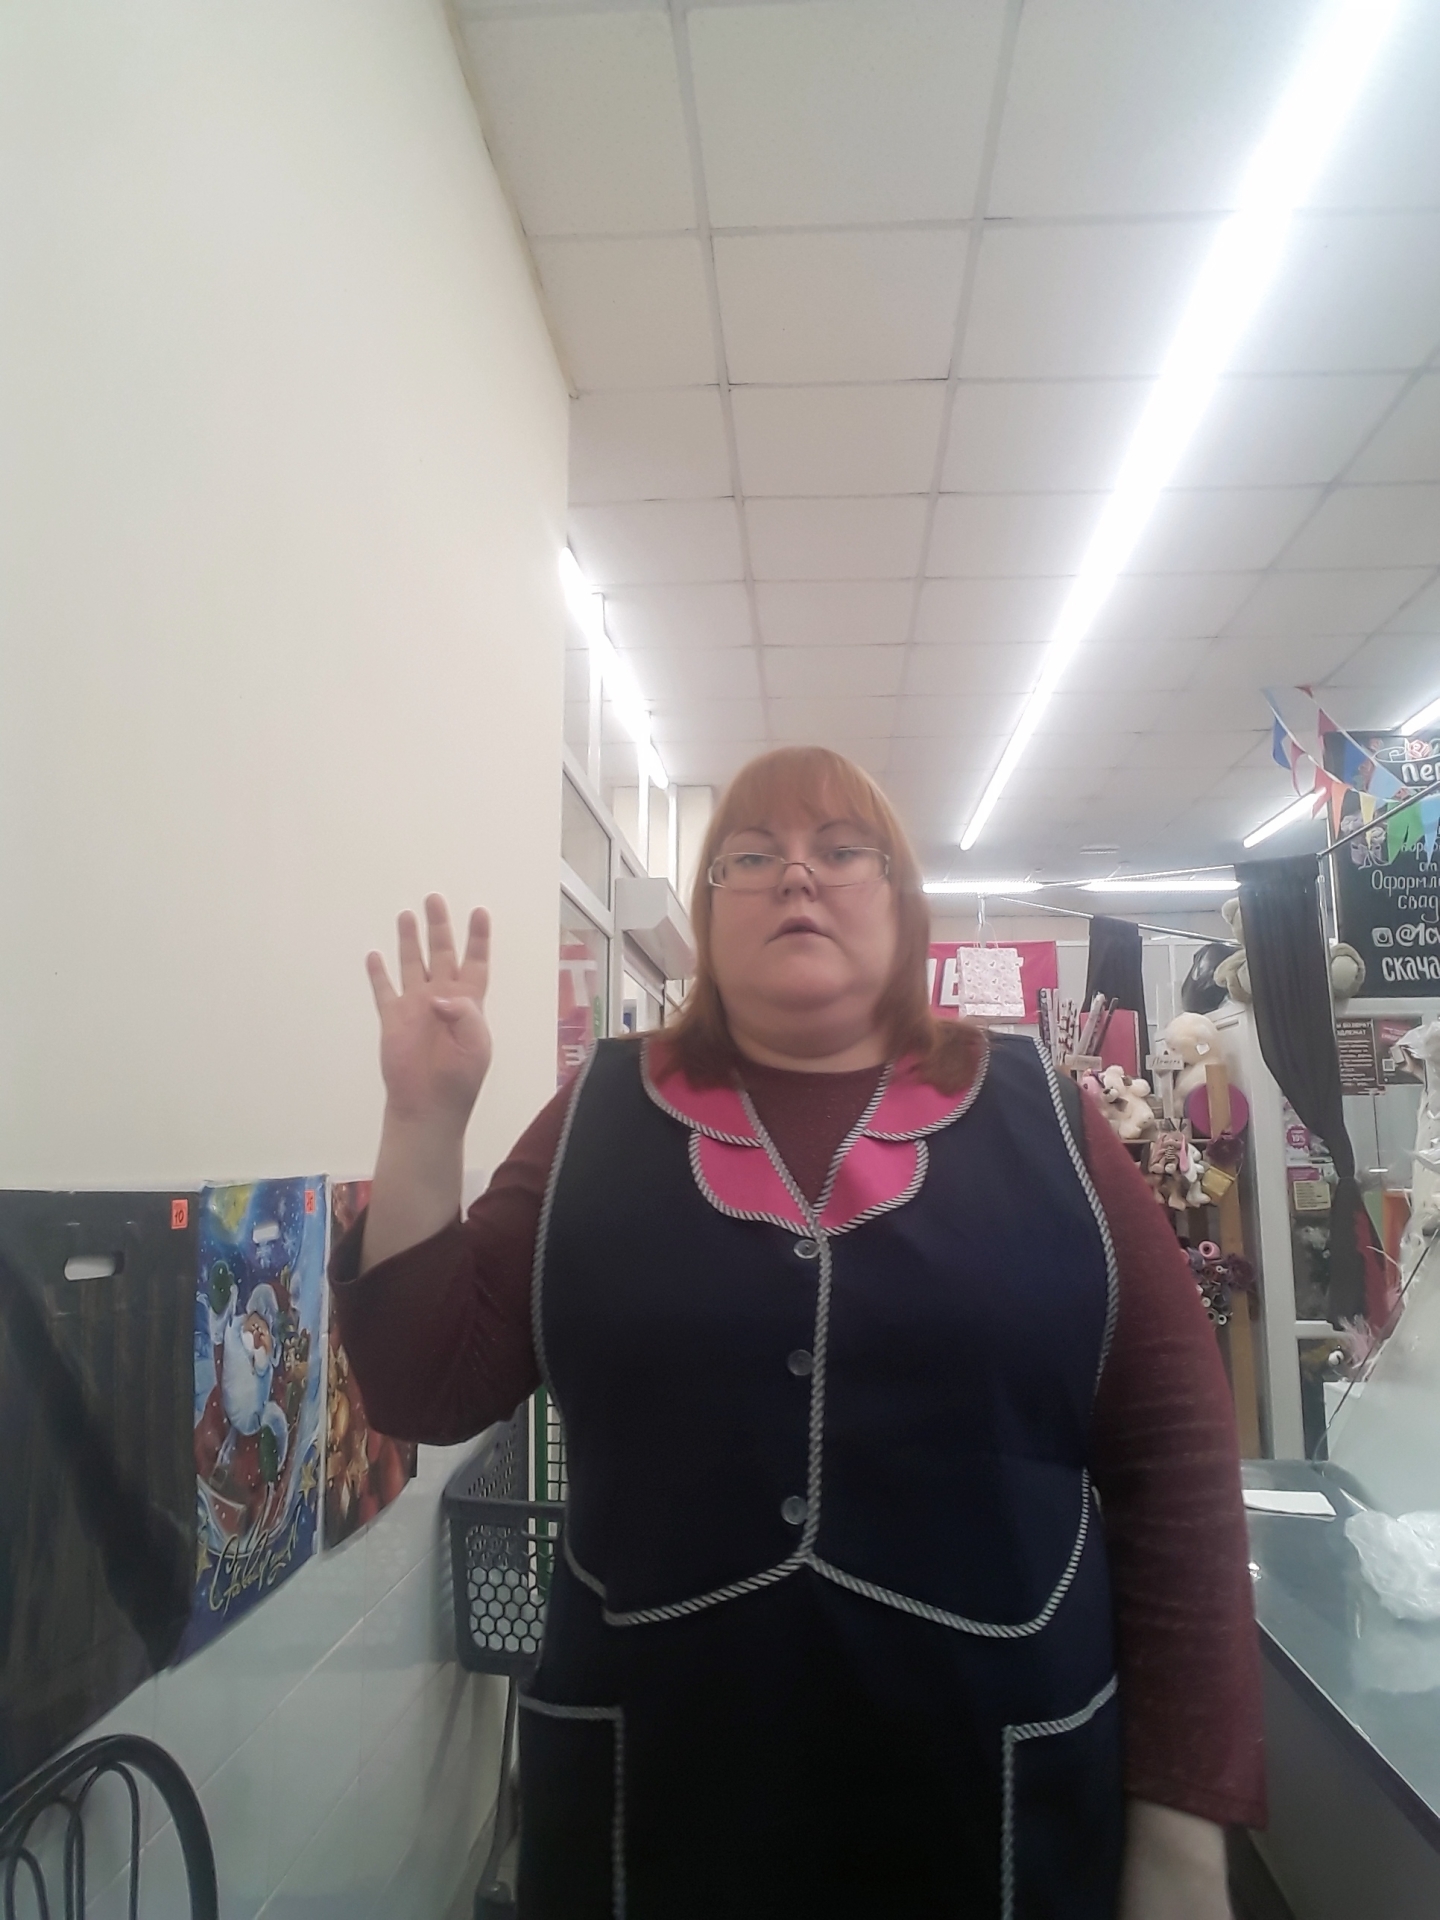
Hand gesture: four